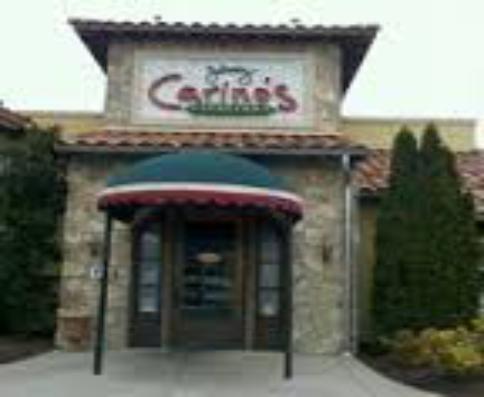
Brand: Carino's Italian Grill
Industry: Food